Omnigeneity

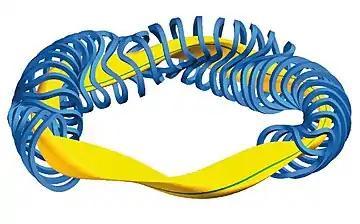
A flux surface of Wendelstein 7-X (yellow), a magnetic field line on that flux surface (green), and the coils needed to generate the magnetic field (blue). Wendelstein 7-X is designed to be nearly omnigenous.

Omnigeneity (sometimes also called omnigenity) is a property of a magnetic field inside a magnetic confinement fusion reactor. Such a magnetic field is called omnigenous if the path a single particle takes does not drift radially inwards or outwards on average. A particle is then confined to stay on a flux surface. All tokamaks are exactly omnigenous by virtue of their axisymmetry, and conversely an unoptimized stellarator is generally "not" omnigenous.